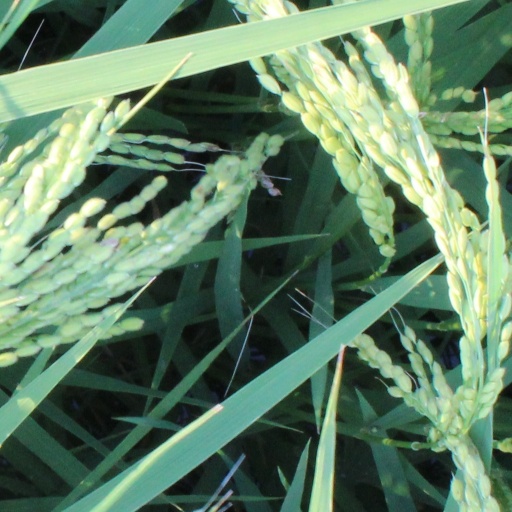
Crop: rice